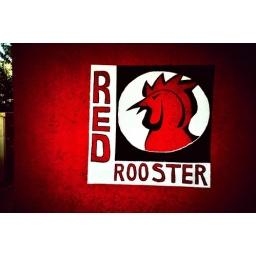
Downtown Greenville,NCI drove by this 10 minutes ago and the sign was painted over. Another college bar bites the dust.